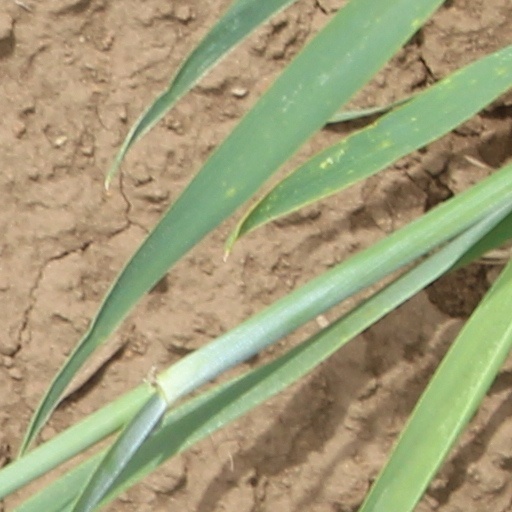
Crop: wheat